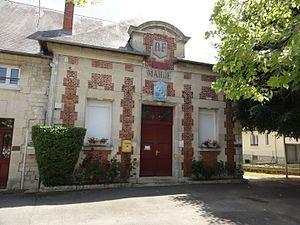
Pargny-Filain est une commune française située dans le département de l'Aisne, en région Hauts-de-France.